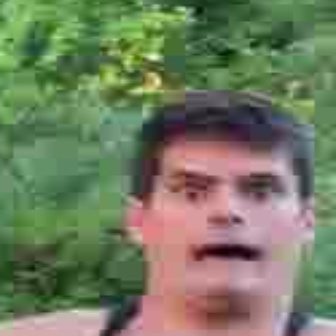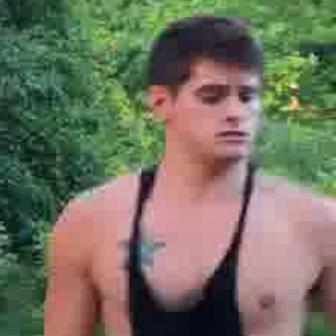
  Please identify the target specified by the bounding box [147,148,297,298] in the first image and locate it in the second image. Return the coordinates in [x_min,y_min,x_max,y_max] format.
Answer: [169,71,254,156]